Simon Girty

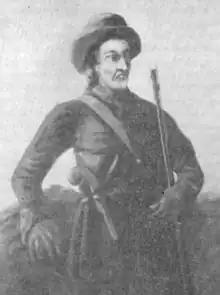
No authentic portrait of Simon Girty is known to exist. This 1905 illustration of Simon Girty is from "History of Western Ohio and Auglaize County" by C. W. Williamson.

Simon Girty (14 November 1741 – 18 February 1818) was an interpreter and intermediary with the British Indian Department during the American Revolutionary War and the Northwest Indian War. He and his brothers James and George were captured as children and adopted by Native Americans. Freed after living with the Seneca for several years, Girty worked as an interpreter and hunter. During the Revolutionary War he became disillusioned with the Patriot cause, and in 1778, fled to Fort Detroit where he was hired as an interpreter for the British Indian Department. In 1780, Girty accompanied Britain's Indigenous allies during an expedition against Kentucky's frontier settlements, and was present at Lochry's Defeat in 1781. Girty was held complicit when the Delaware tortured Colonel William Crawford to death following the Battle of Sandusky. He continued to serve with the British Indian Department for many years after the 1783 Peace of Paris. Girty witnessed the defeat of the Northwestern Confederacy at the Battle of Fallen Timbers in 1794. He retired from the Indian Department in 1795, and until his death in 1818, lived on land granted to him by the British at the mouth of the Detroit River in Upper Canada.